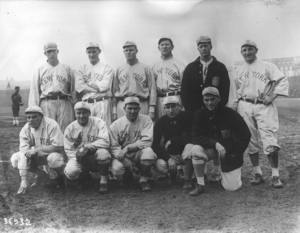
Les New York Giants, équipe américaine de baseball en tournée à Paris en février 1914 gallica.bnf.fr Ce cliché de 1914 ne porte pas de mention sur l'identité du photographe mais seulement le nom de l'agence de photo
Le baseball en France est géré par la Fédération française de baseball et softball, fondée en octobre 1924. Le premier match disputé sur le sol français remonte au 8 mars 1889 dans le cadre de la tournée mondiale d'Albert Spalding tandis qu'un premier championnat voit le jour avant la Première Guerre mondiale. Malgré ces racines anciennes, le baseball est perçu dans l'Hexagone comme une discipline exotique à l'image américaine. Les médias français ne lui accordent que très peu d'espace.